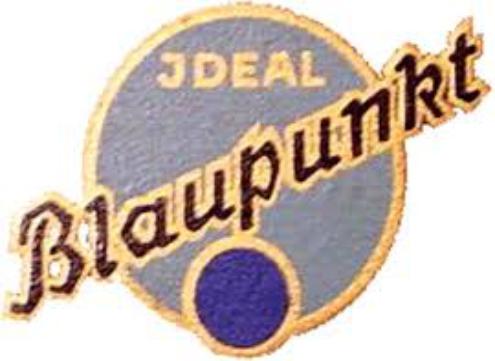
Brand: Blaupunkt
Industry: Electronic